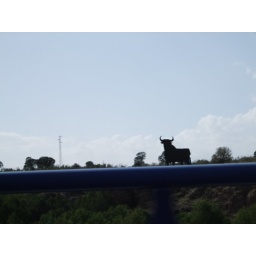
Large billboard Torros could be spotted near the highway throughout the entire 6 hour trip.